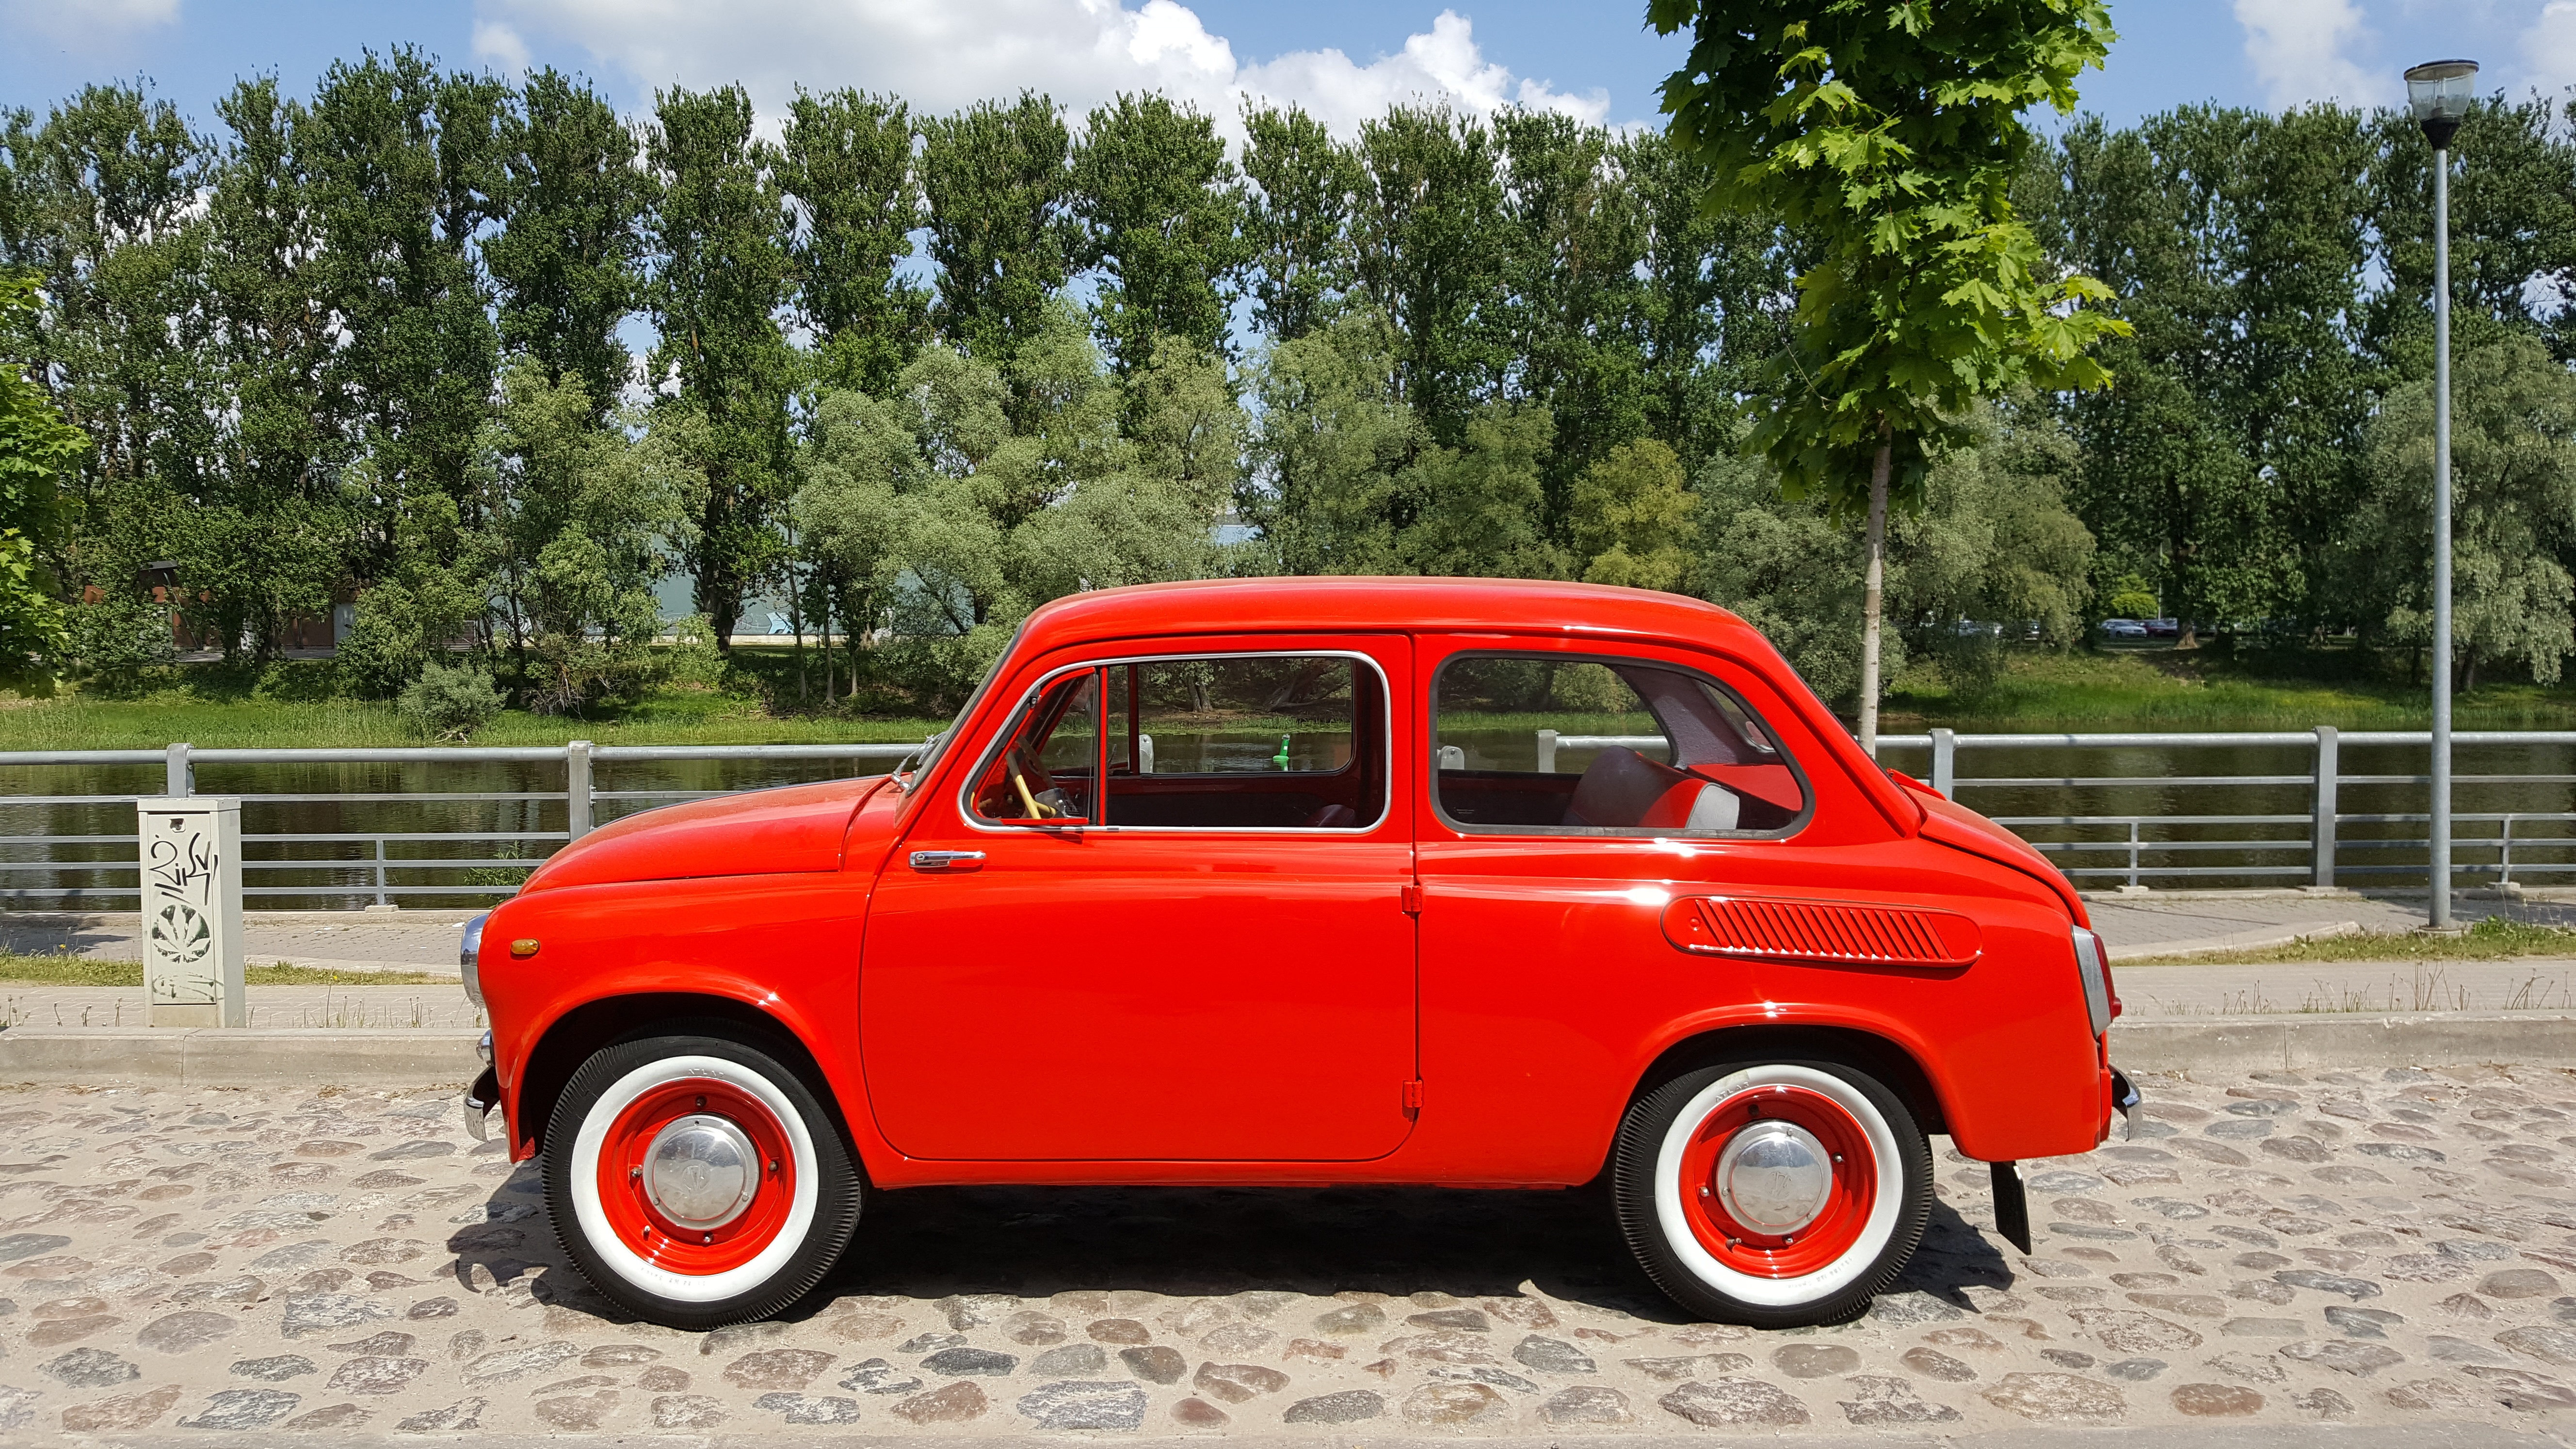
car, vintage, automobile, retro, red, vehicle, classic car, oldtimer, russian, shiny, restored, antique car, city car, red car, zaz, 965, land vehicle, automobile make, compact car, fiat 600